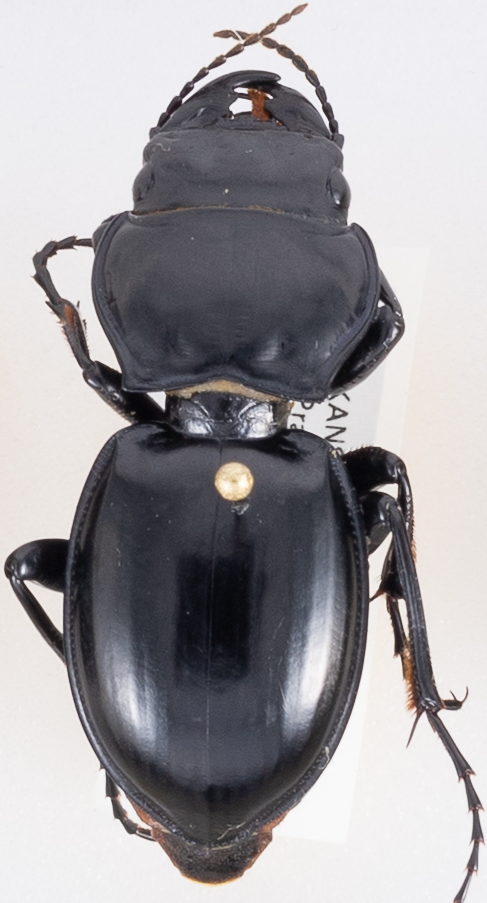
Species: Pasimachus californicus
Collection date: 2018-08-13
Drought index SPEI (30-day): -0.32
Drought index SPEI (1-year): -2.09
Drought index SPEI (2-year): -1.28